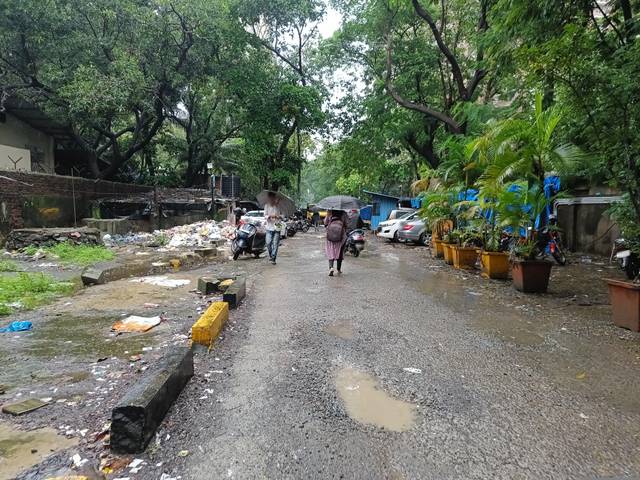
Region: India
Coordinates: 19.166, 72.942